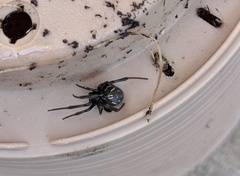
Species: Lactrodectus_hesperus